20th Century Boys

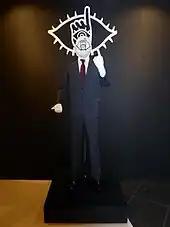
A mannequin dressed as Friend

On the day he gave his editor the manuscript for the final chapter of "Happy!", Naoki Urasawa was relaxing in the bath when he heard a speech on television by someone from the United Nations say "Without them, we would not have been able to reach the 21st Century..." and wondered "Who's 'them'? Who are those people?" Envisioning "them" appearing to a cheering crowd in his head, he came up with the title "20th Century Boys" and then the T. Rex song "20th Century Boy" began to play in his head. Having been planning to take a break from weekly serialization after consecutively creating "Yawara!" and "Happy!" with that schedule, Urasawa said he was not looking forward to drawing, but "had" to fax the new idea to the editorial department at "Big Comic Spirits" since it had come to him. He also felt the need to get started on the series right away since it was around 1998 and the end of the century was approaching.